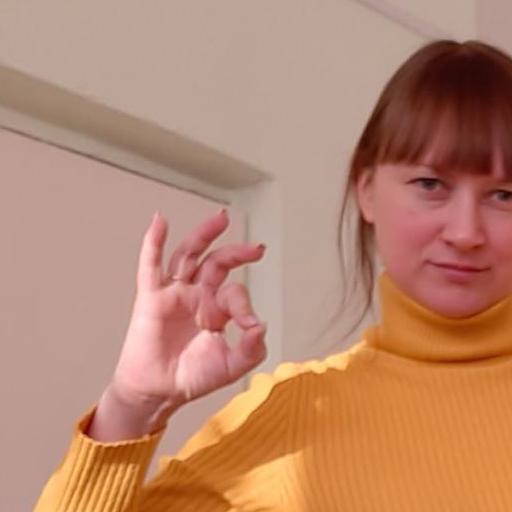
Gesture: ok